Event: Nepal Earthquake
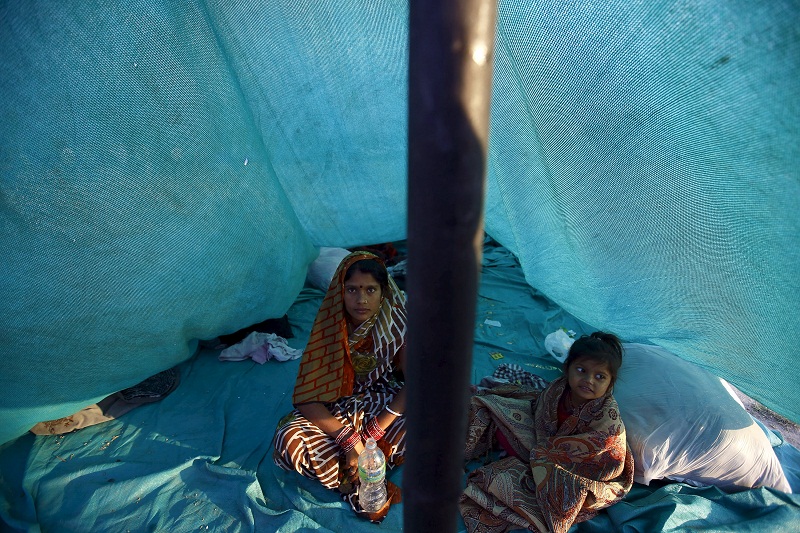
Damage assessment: no_damage